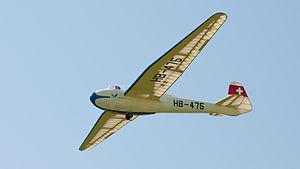
Le DFS Kranich est un planeur allemand développé par Hans Jacobs pour la Deutsche Forschungsanstalt für Segelflug.